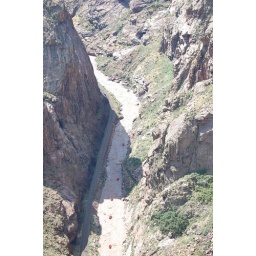
The red dots are people in rafts on the river